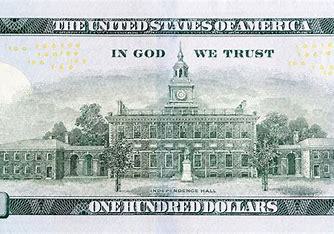
Brand: ON
Model: 100